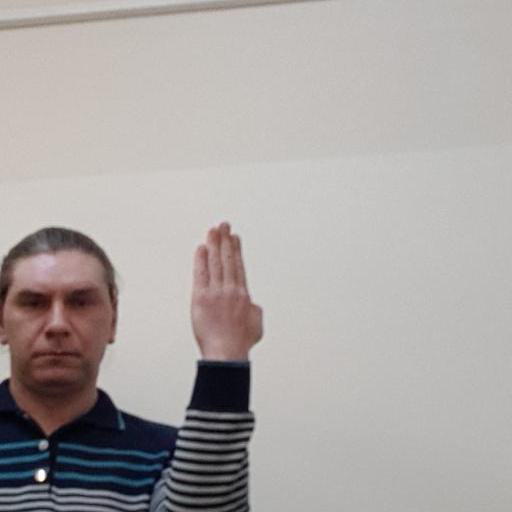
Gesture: stop_inverted